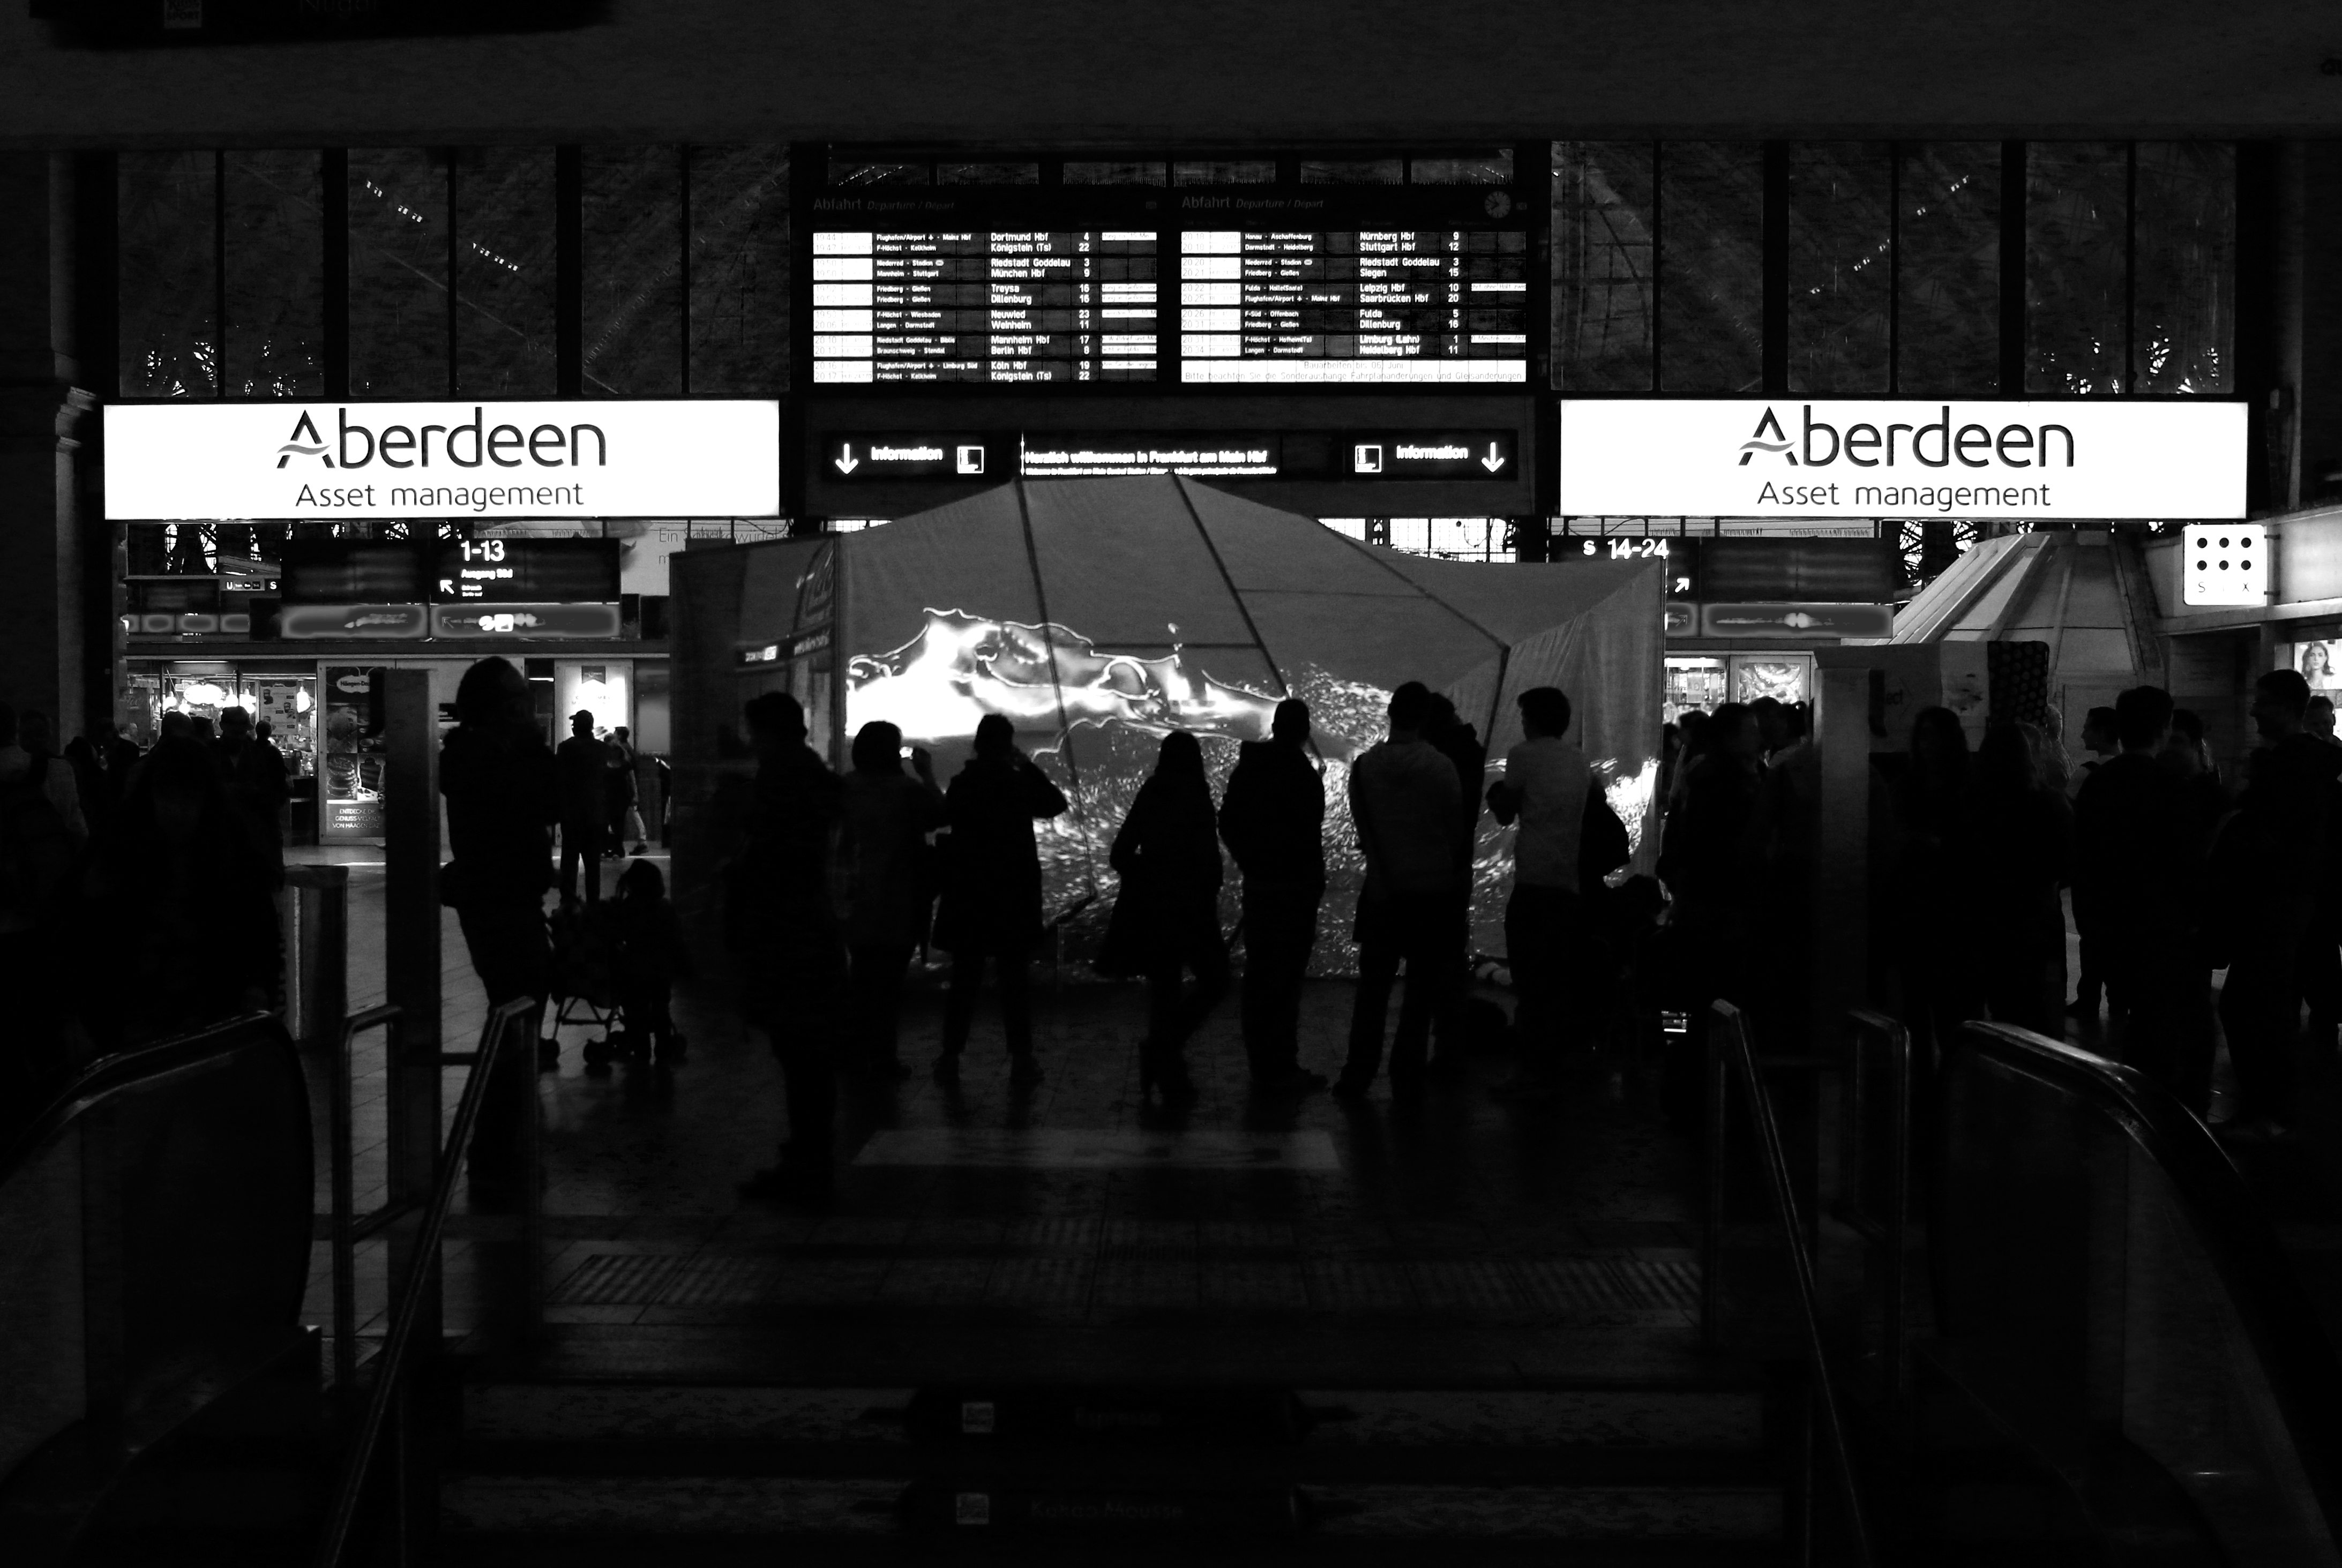
black and white, road, white, street, night, crowd, darkness, black, monochrome, bw, blackandwhite, blackwhite, infrastructure, photograph, snapshot, germany, alemania, allemagne, sw, schwarzweiss, schwarzweis, image, shape, frankfurtmain, germania, frankfurt, luminale, schwarzweissfotografie, schwarzweisfotografie, luminale2014, monochrome photography, film noir